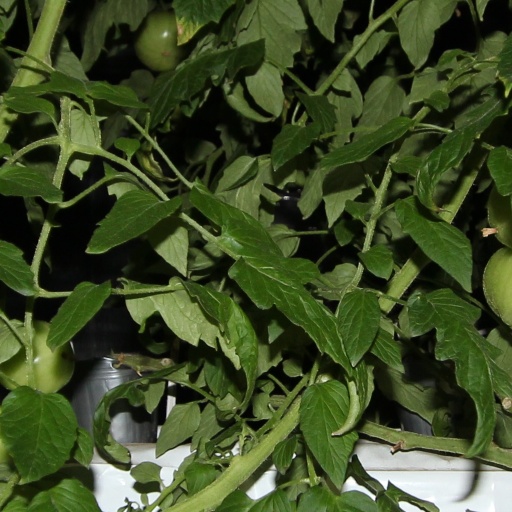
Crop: tomato